Neon lighting

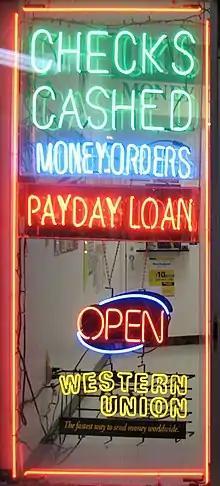
Neon sign in Falls Church, Virginia

When Georges Claude demonstrated an impressive, practical form of neon tube lighting in 1910, he apparently envisioned that it would be used as a form of lighting, which had been the application of the earlier Moore tubes that were based on nitrogen and carbon dioxide discharges. Claude's 1910 demonstration of neon lighting at the "Grand Palais" (Grand Palace) in Paris lit a peristyle of this large exhibition space. Claude's associate, Jacques Fonseque, realized the possibilities for a business based on signage and advertising. By 1913 a large sign for the vermouth Cinzano illuminated the night sky in Paris, and by 1919 the entrance to the Paris Opera was adorned with neon tube lighting.